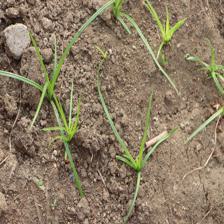
Label: Grass